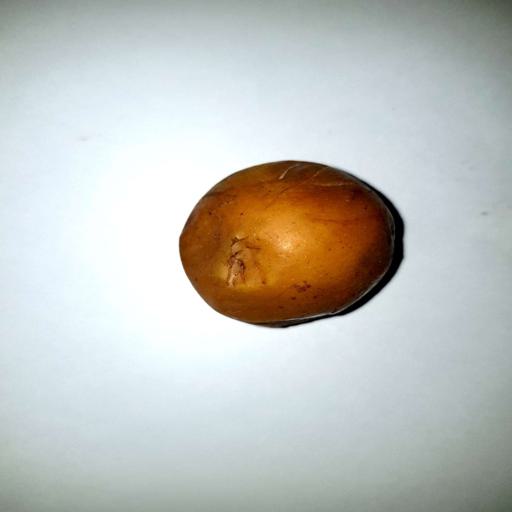
Label: bruised